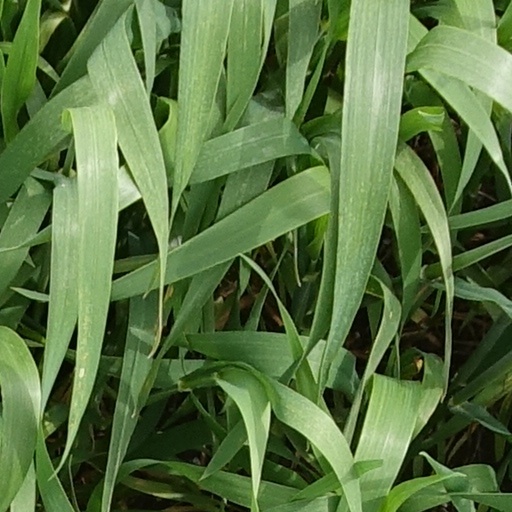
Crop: wheat